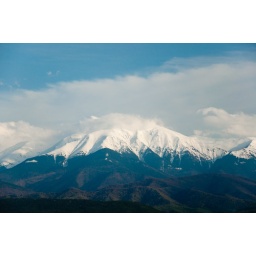
White fluffy cloud over a mountain summit